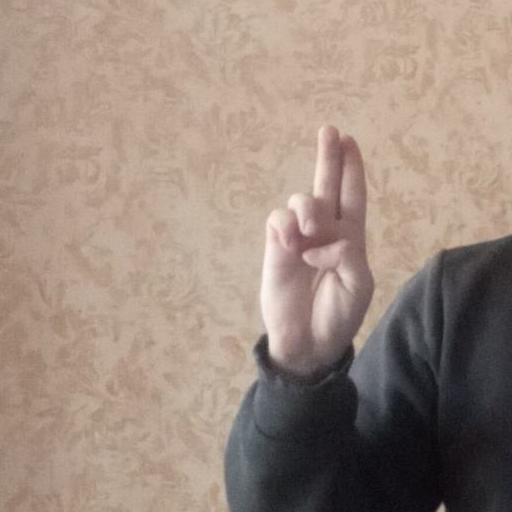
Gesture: two_up